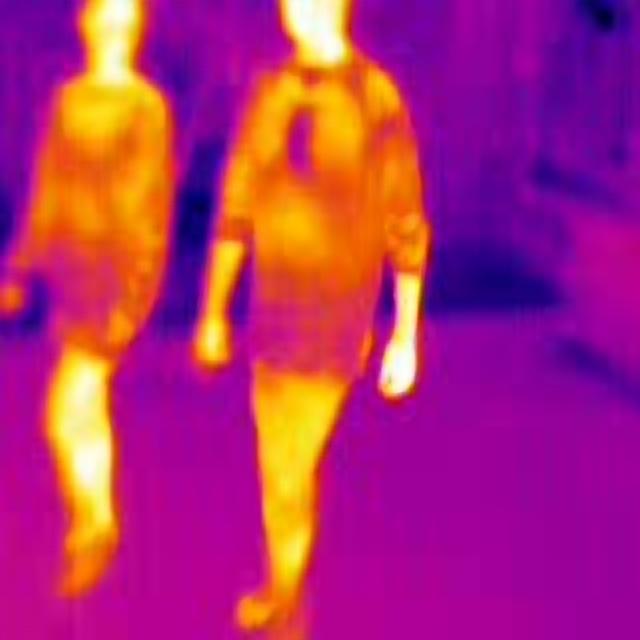
Detected objects:
label: person
label: person